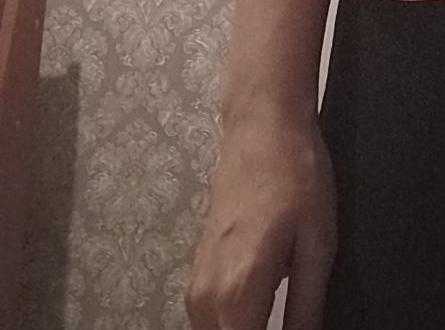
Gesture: no_gesture